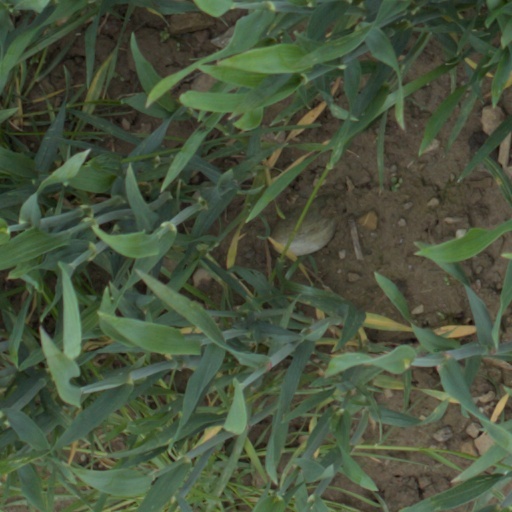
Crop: wheat